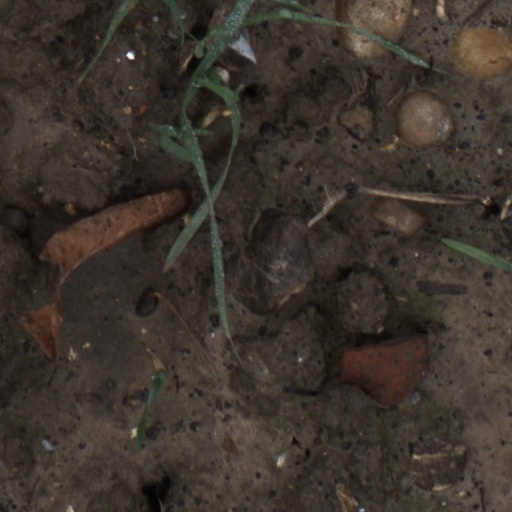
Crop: wheat